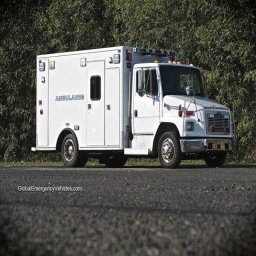
Label: ambulance